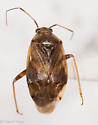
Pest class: lygus_bug